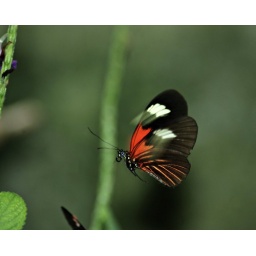
red, black, white butterfly in flight 2 8x10